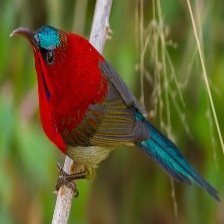
Species: CRIMSON SUNBIRD
Scientific name: AETHOPYGA SIPARAJA